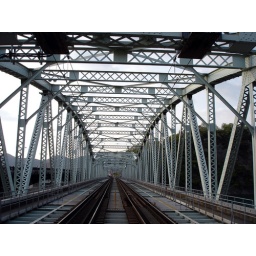
The train line crossing over the Kiso river at Inuyama, Japan